István Gyulai

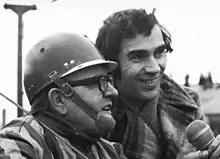

István Gyulai (21 March 1943 in Budapest – 11 March 2006 in Monte Carlo) was a former Hungarian television commentator and General Secretary of the IAAF and the AIPS.